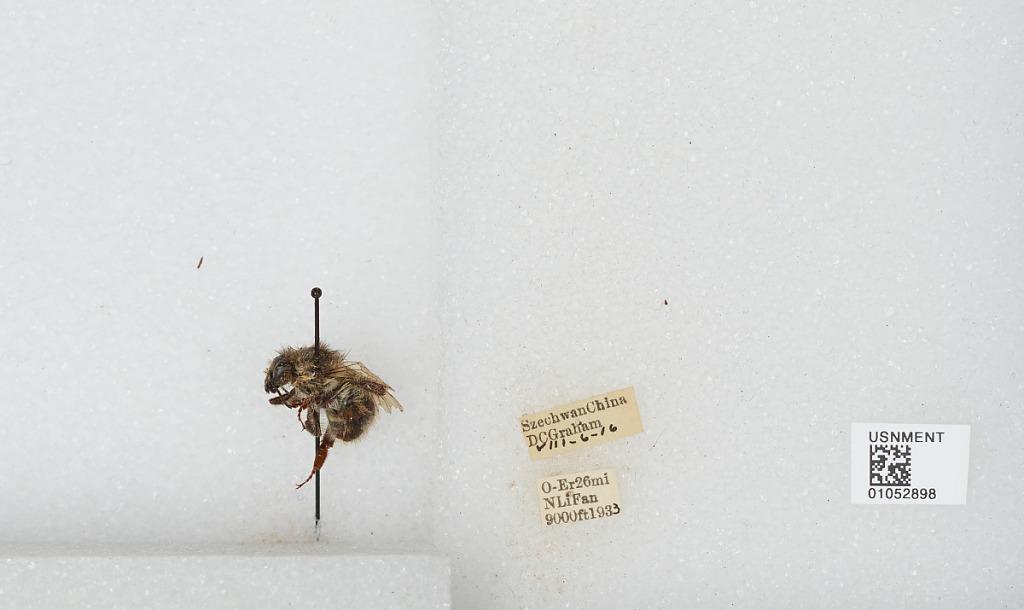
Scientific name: Bombus sp.
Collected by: D. Graham
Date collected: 1933-8-6
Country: China
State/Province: Sichuan
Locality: O-Er 26 mi N Li Fan